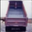
Label: truck